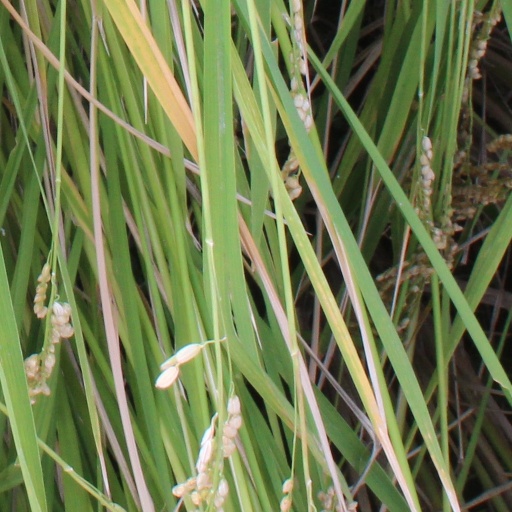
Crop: rice